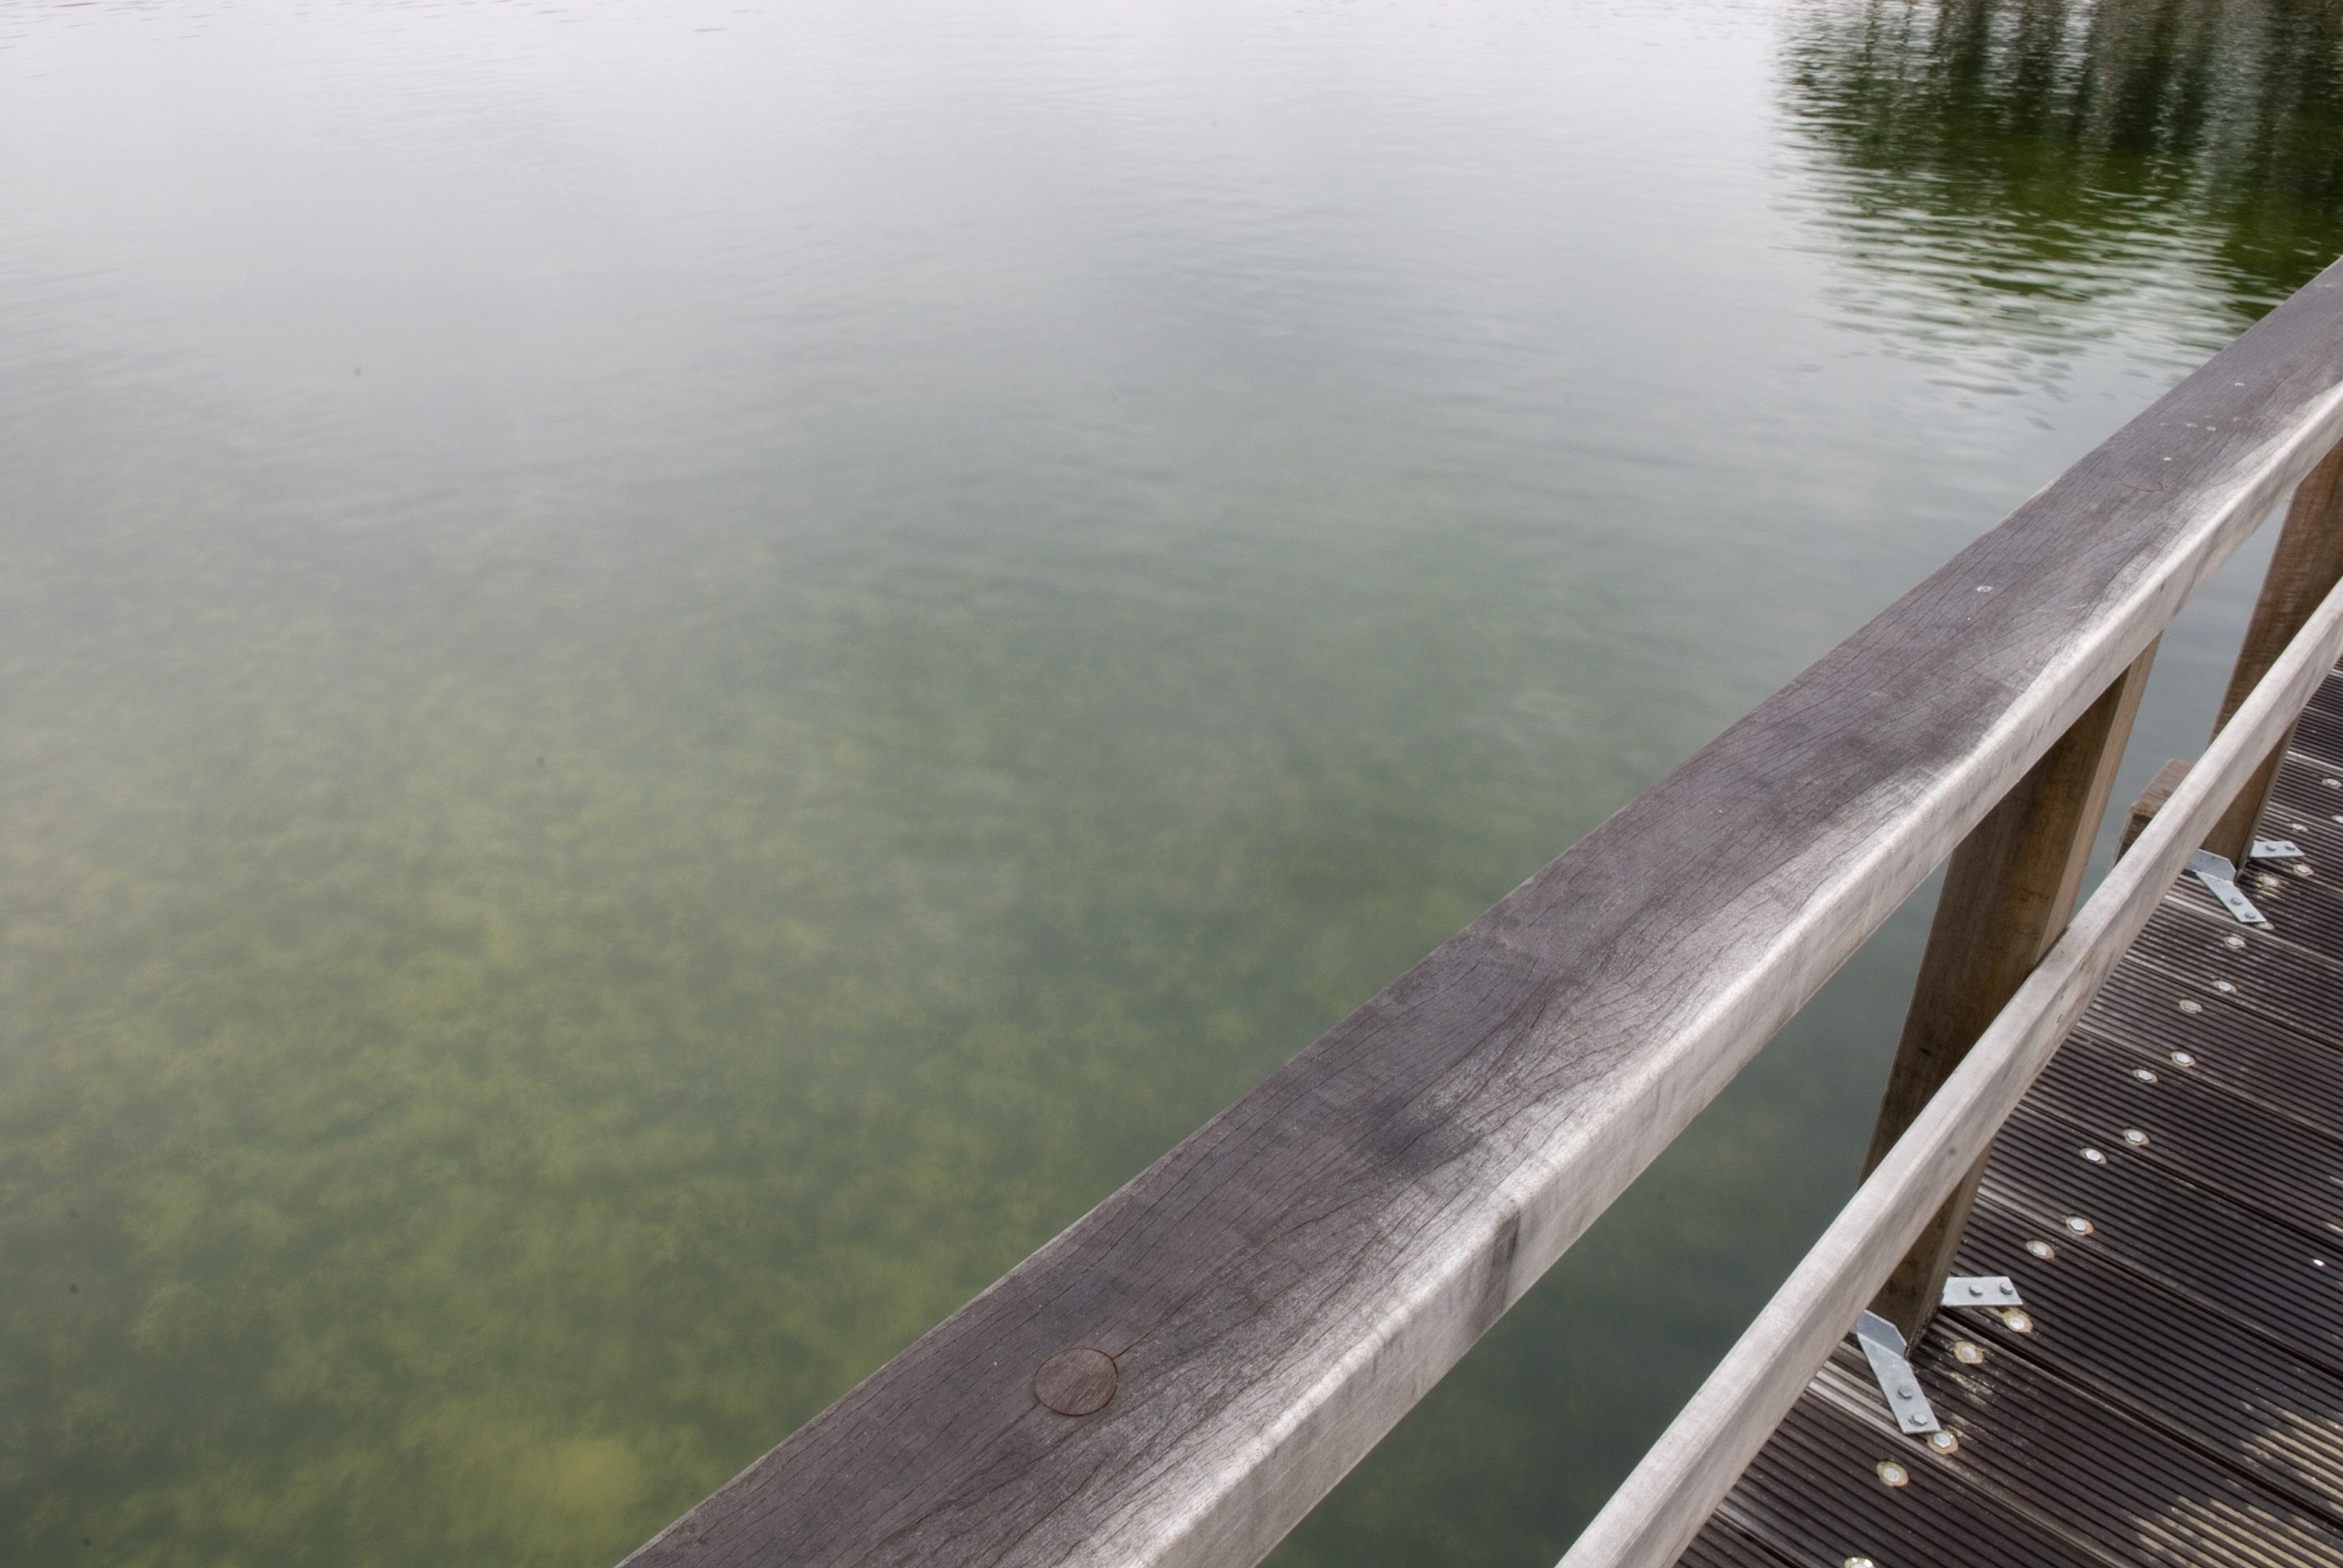
water, bridge, vehicle, reservoir, netherlands, mirror, more